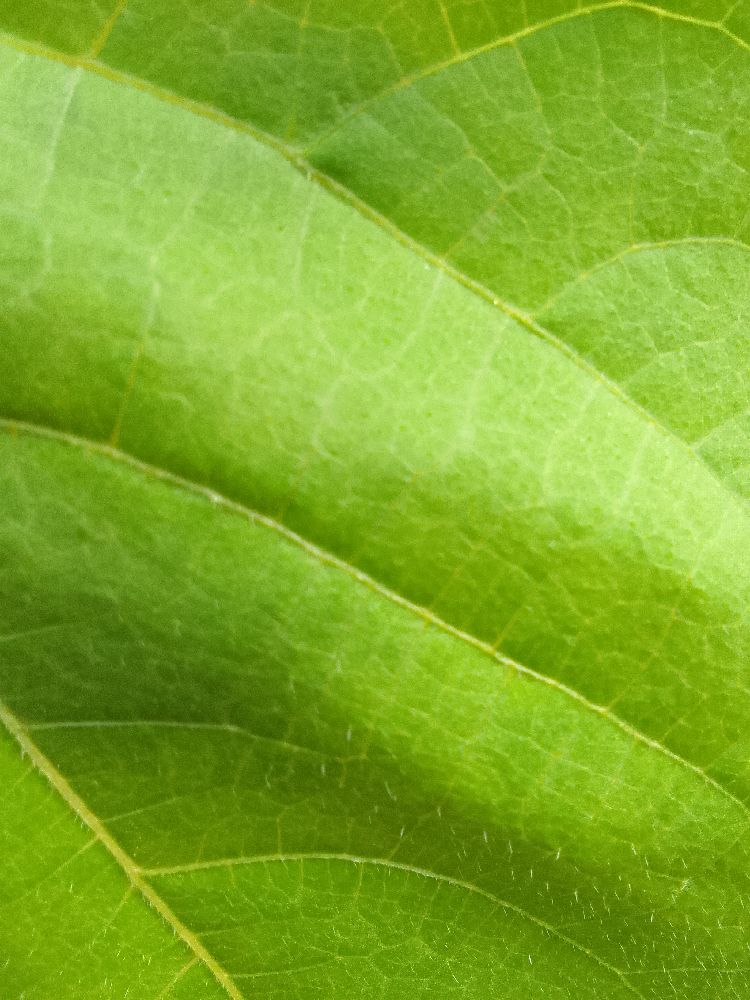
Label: healthy